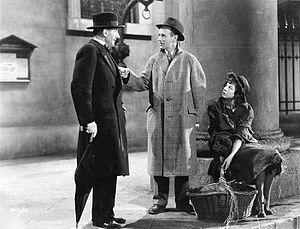
Pygmalion est un film britannique réalisé par Anthony Asquith et Leslie Howard, sorti en 1938.
Wendy Hiller est une actrice anglaise, de son nom complet Wendy Margaret Hiller, née à Bramhall le 15 août 1912 et morte à Beaconsfield le 14 mai 2003.